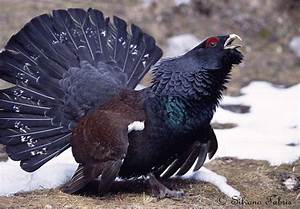
Label: gallina